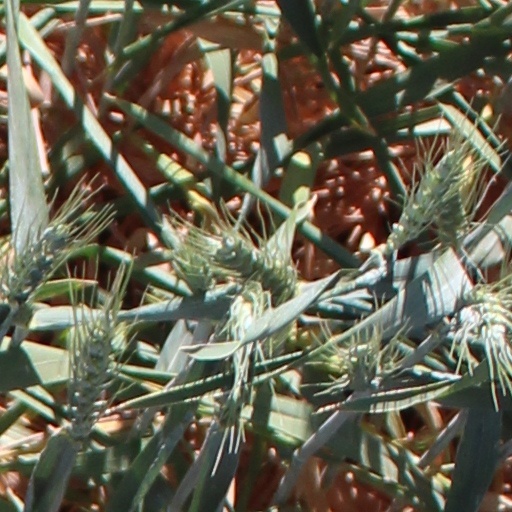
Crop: wheat